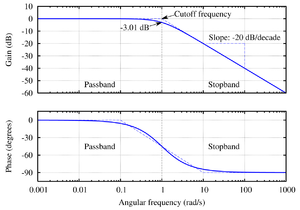
Un filtre de Butterworth est un type de filtre linéaire, conçu pour posséder un gain aussi constant que possible dans sa bande passante.